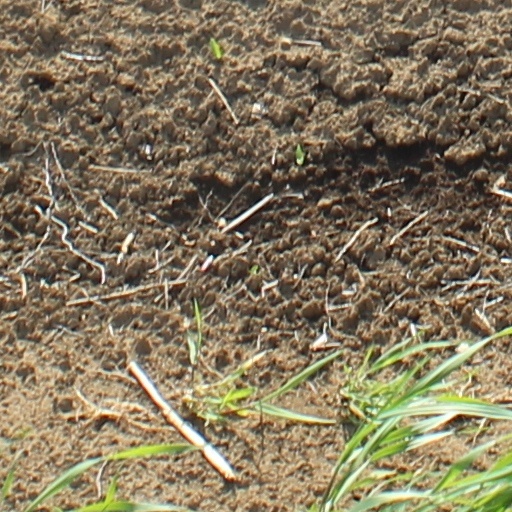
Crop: wheat